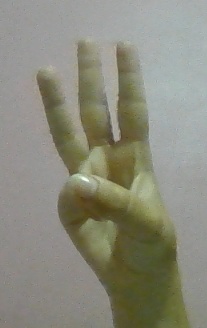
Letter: thaa